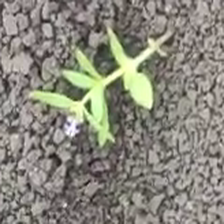
Weed species: Moti_dudhi(Euphorbia_geneculata_L)